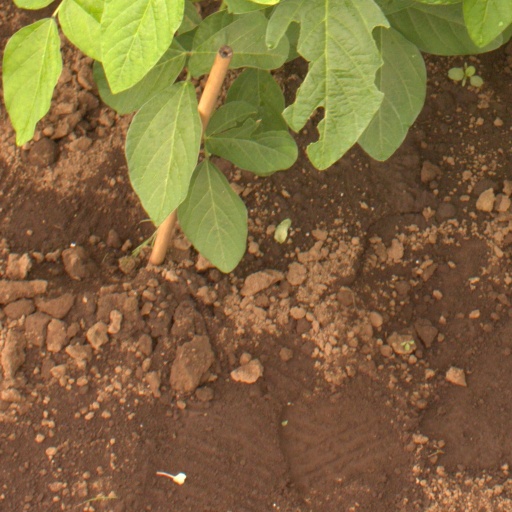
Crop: soybean